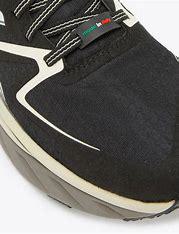
Brand: Diadora
Model: V7000